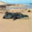
Label: seal